Kūčios

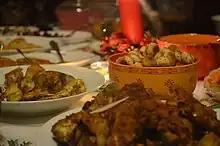
Lithuanian Christmas Eve table with "kūčiukai"

Kūčios or Kūtės (Samogitian Dialect) is the traditional Christmas Eve dinner in Lithuania, held on December 24. The meal is a family occasion which includes many traditions of both pagan and Christian origin. Some traditions are no longer widespread and usually Lithuanians just enjoy dinner with relatives and friends while the main events and festivities are left for Christmas Day.